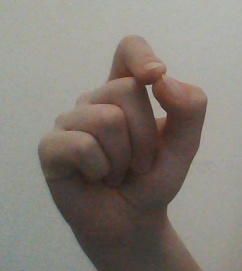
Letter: fa